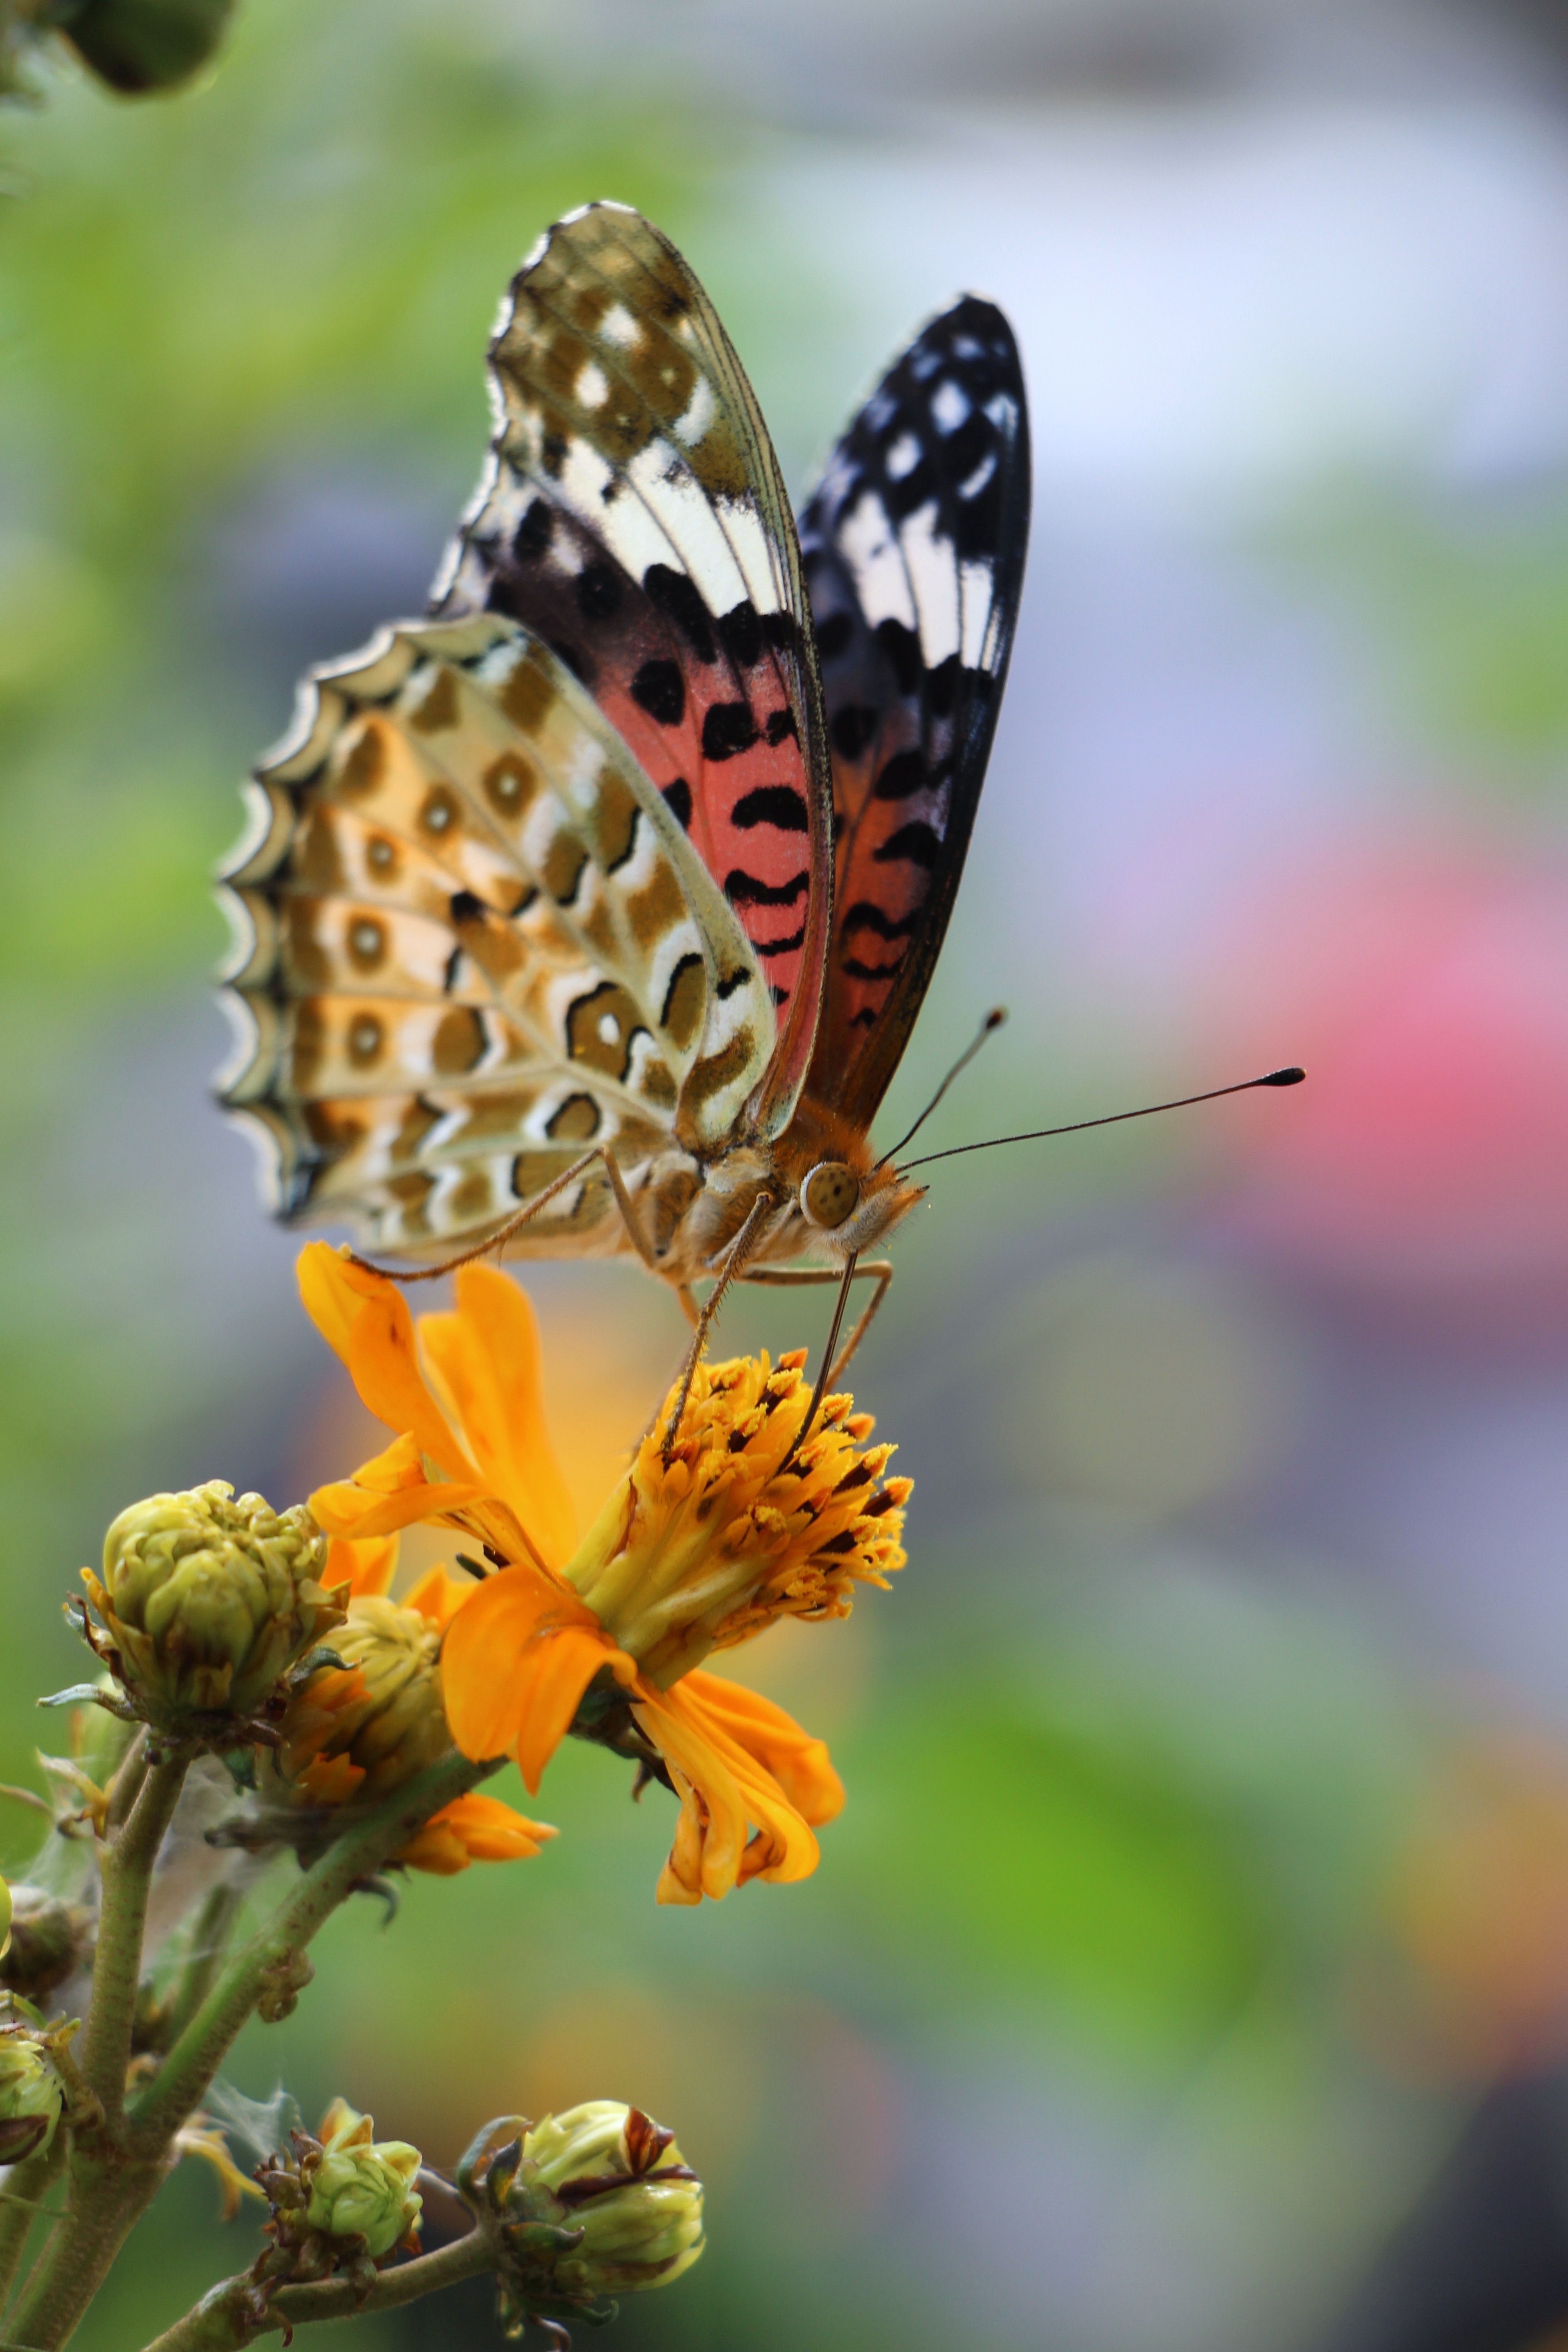
nature, plant, photography, flower, wildlife, spring, insect, botany, butterfly, colorful, garden, flora, fauna, invertebrate, close up, monarch butterfly, wings, nectar, macro photography, arthropod, pollinator, moths and butterflies, lycaenid